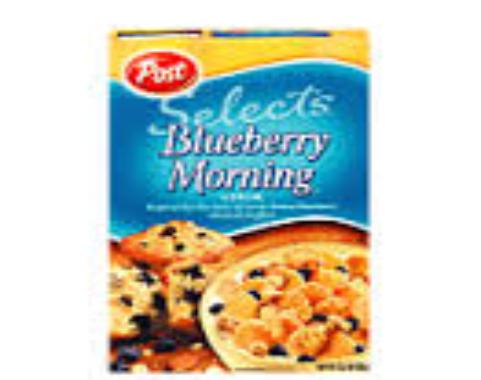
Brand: Blueberry Morning
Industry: Food